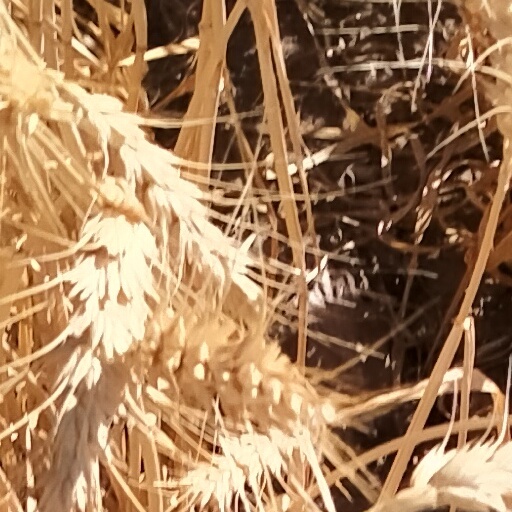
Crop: wheat